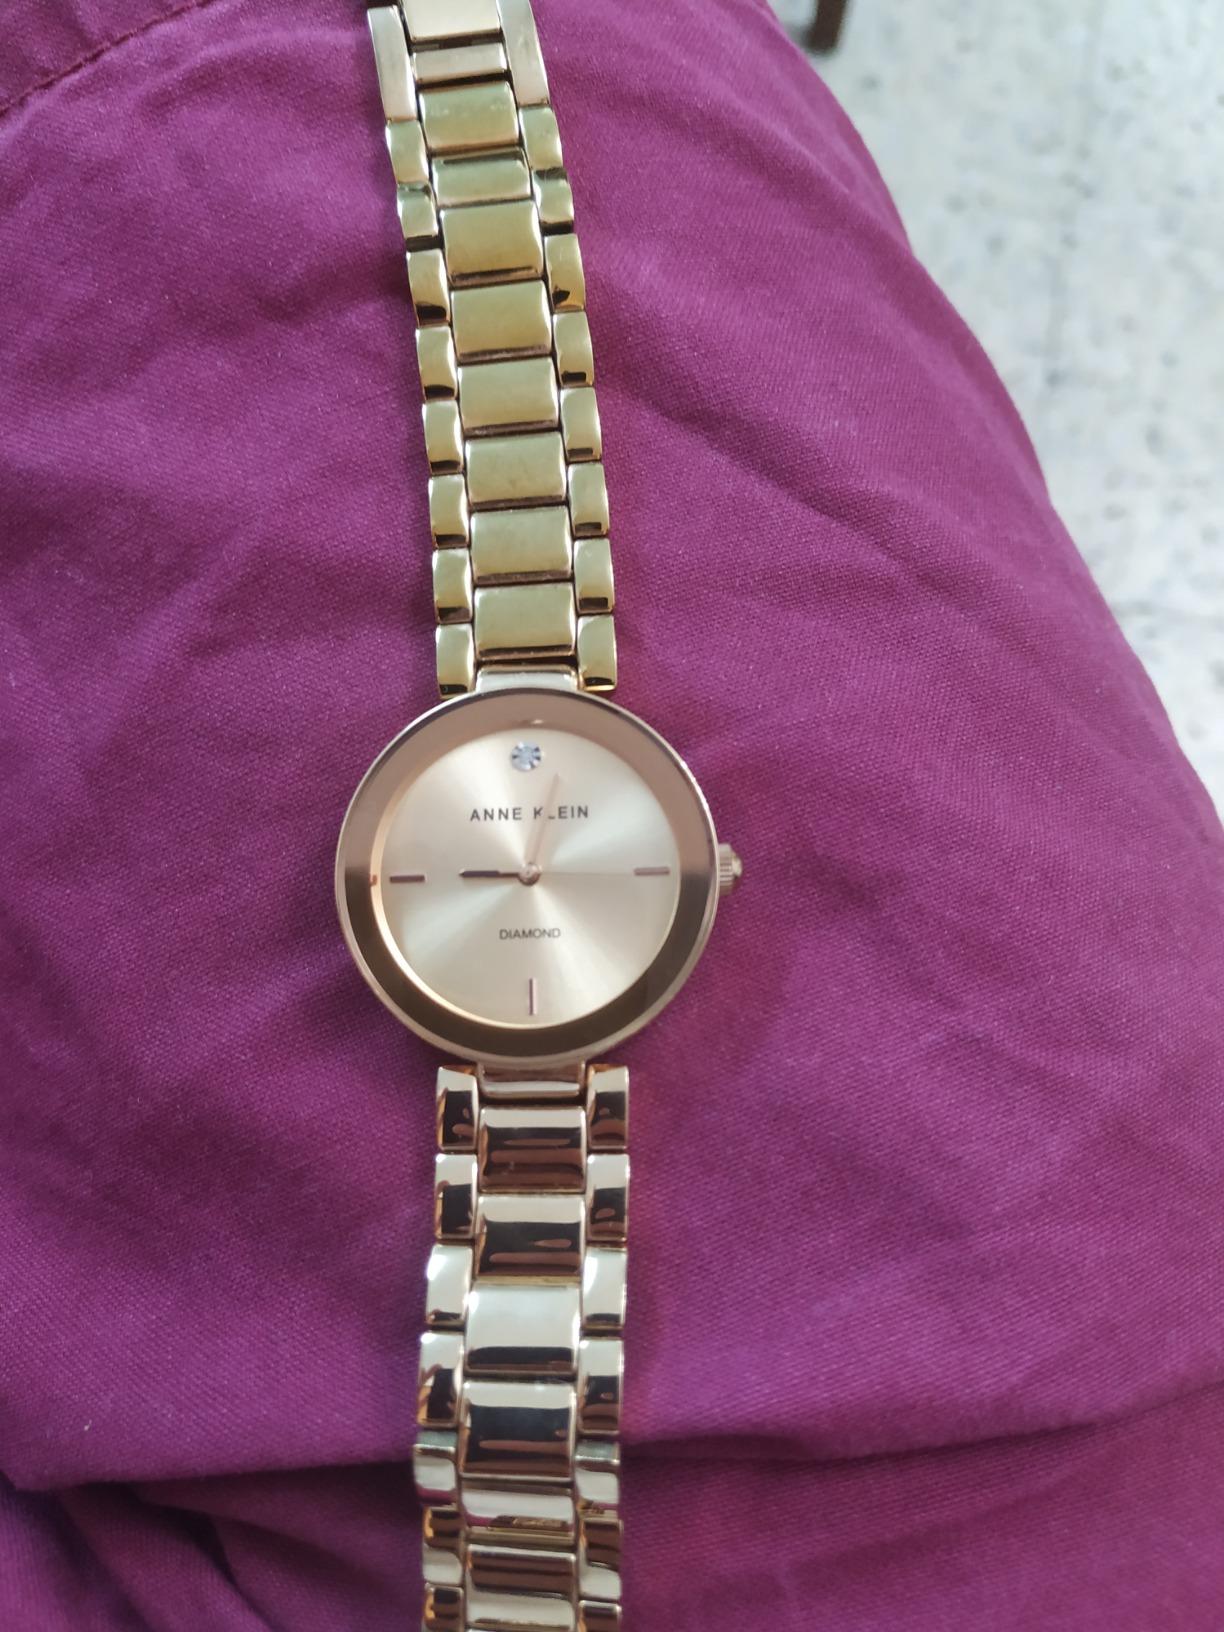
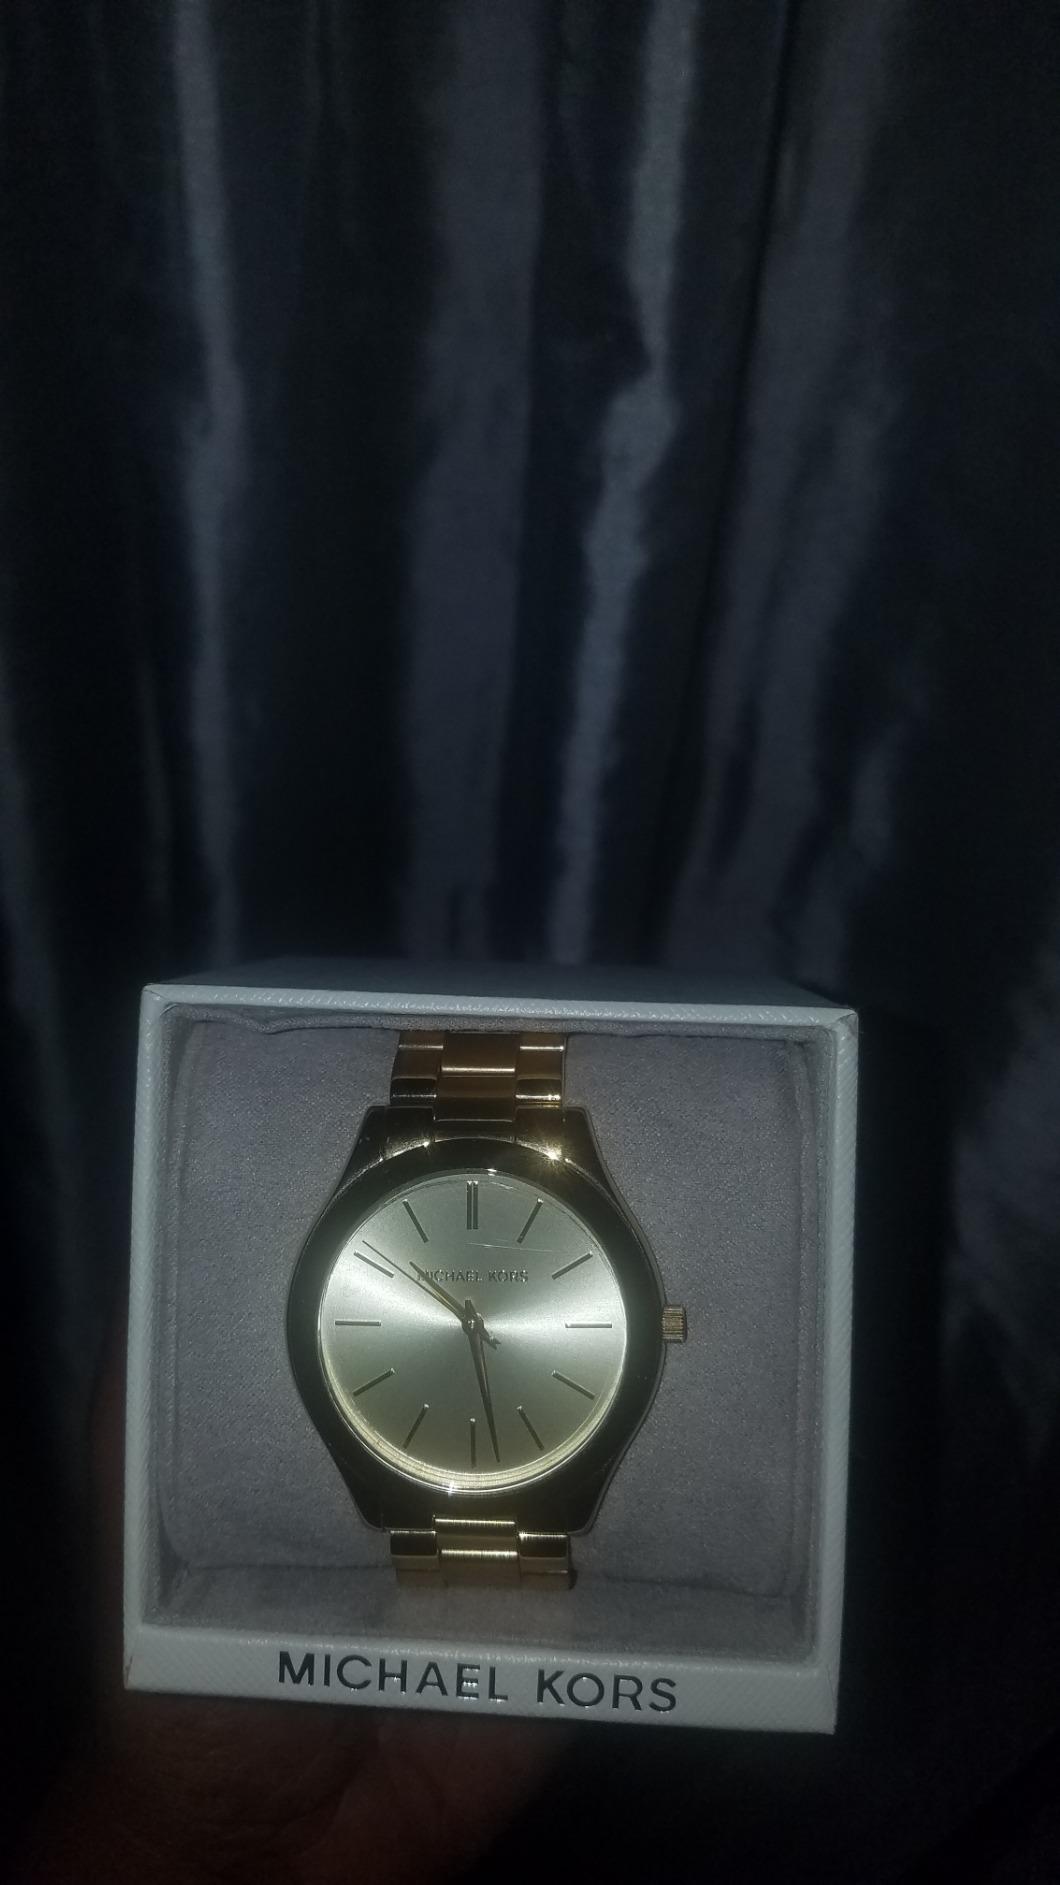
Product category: accessories_watch
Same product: no